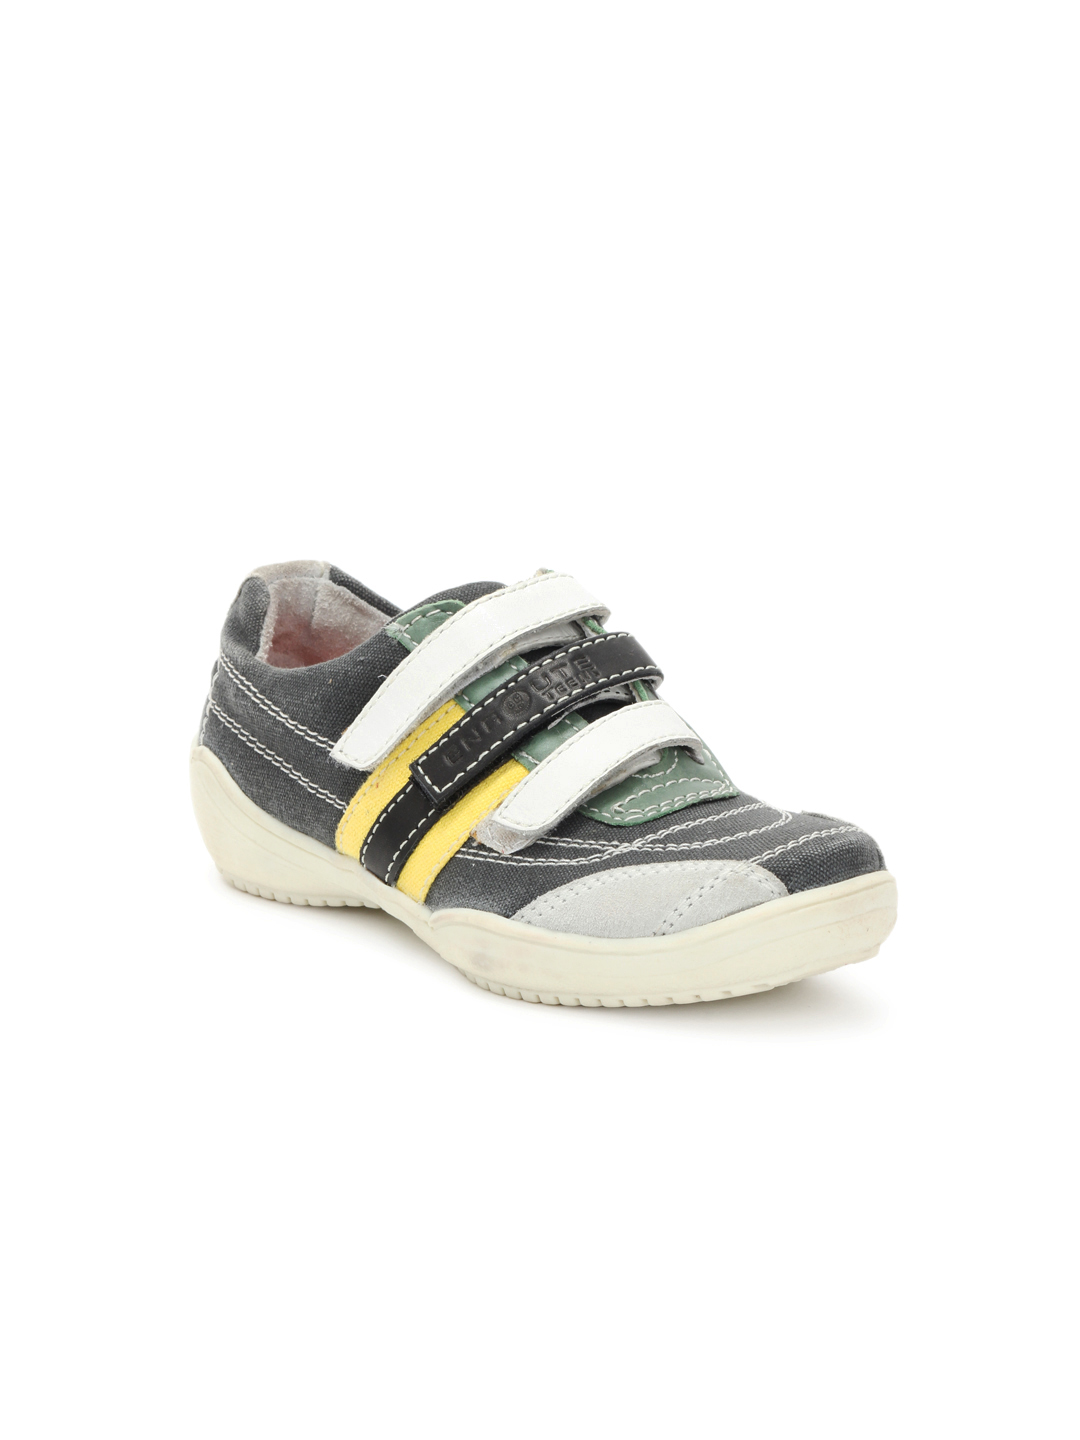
Enroute Boys Charcoal Shoes
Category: Footwear / Shoes / Casual Shoes
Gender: Boys
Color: Charcoal
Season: Summer 2012
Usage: Casual